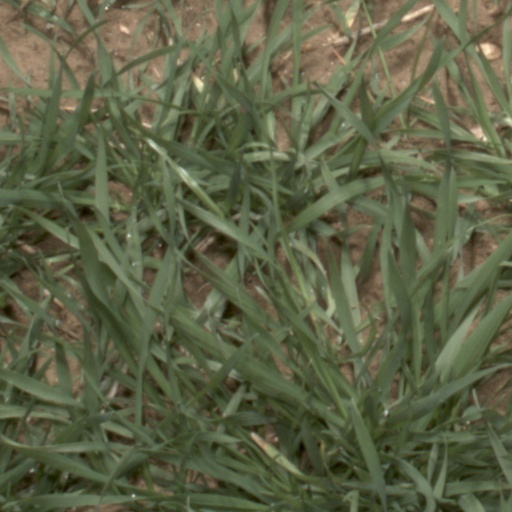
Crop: wheat